The District at Green Valley Ranch

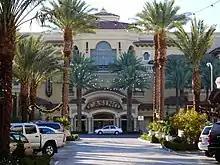
New roadway leading to casino, November 2013

When the first phase opened in 2004, it included a street that ran between the buildings, before being turned into a pedestrian walkway the following year. In November 2012, Vestar proposed turning the pedestrian walkway back into a street. It would include 45 angled parking spaces and would lead straight to the Green Valley Ranch resort. Some businesses located along the walkway had struggled to attract customers, whereas a road would provide quick and easy access. Construction on the project began in mid-2013. Some residents opposed the change, viewing the pedestrian walkway as a signature feature. The new roadway was finished in October 2013, and opposition to the change had decreased by then. Aside from the street, other new features included new lighting, landscaping, and a splash pad. Vestar took over full ownership in July 2015, buying out Rockwood's stake for $120 million.